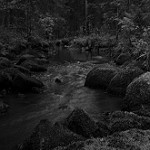
Label: B & W